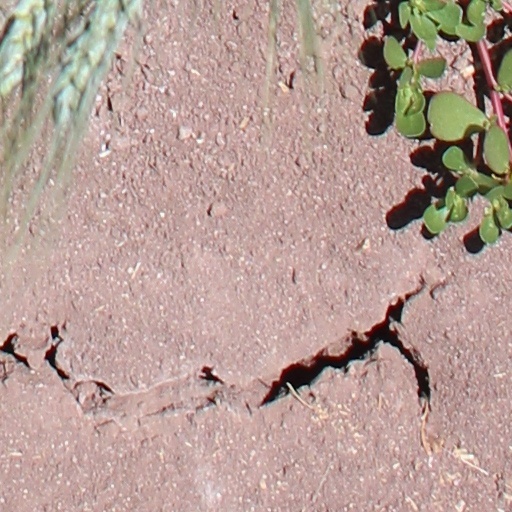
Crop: wheat